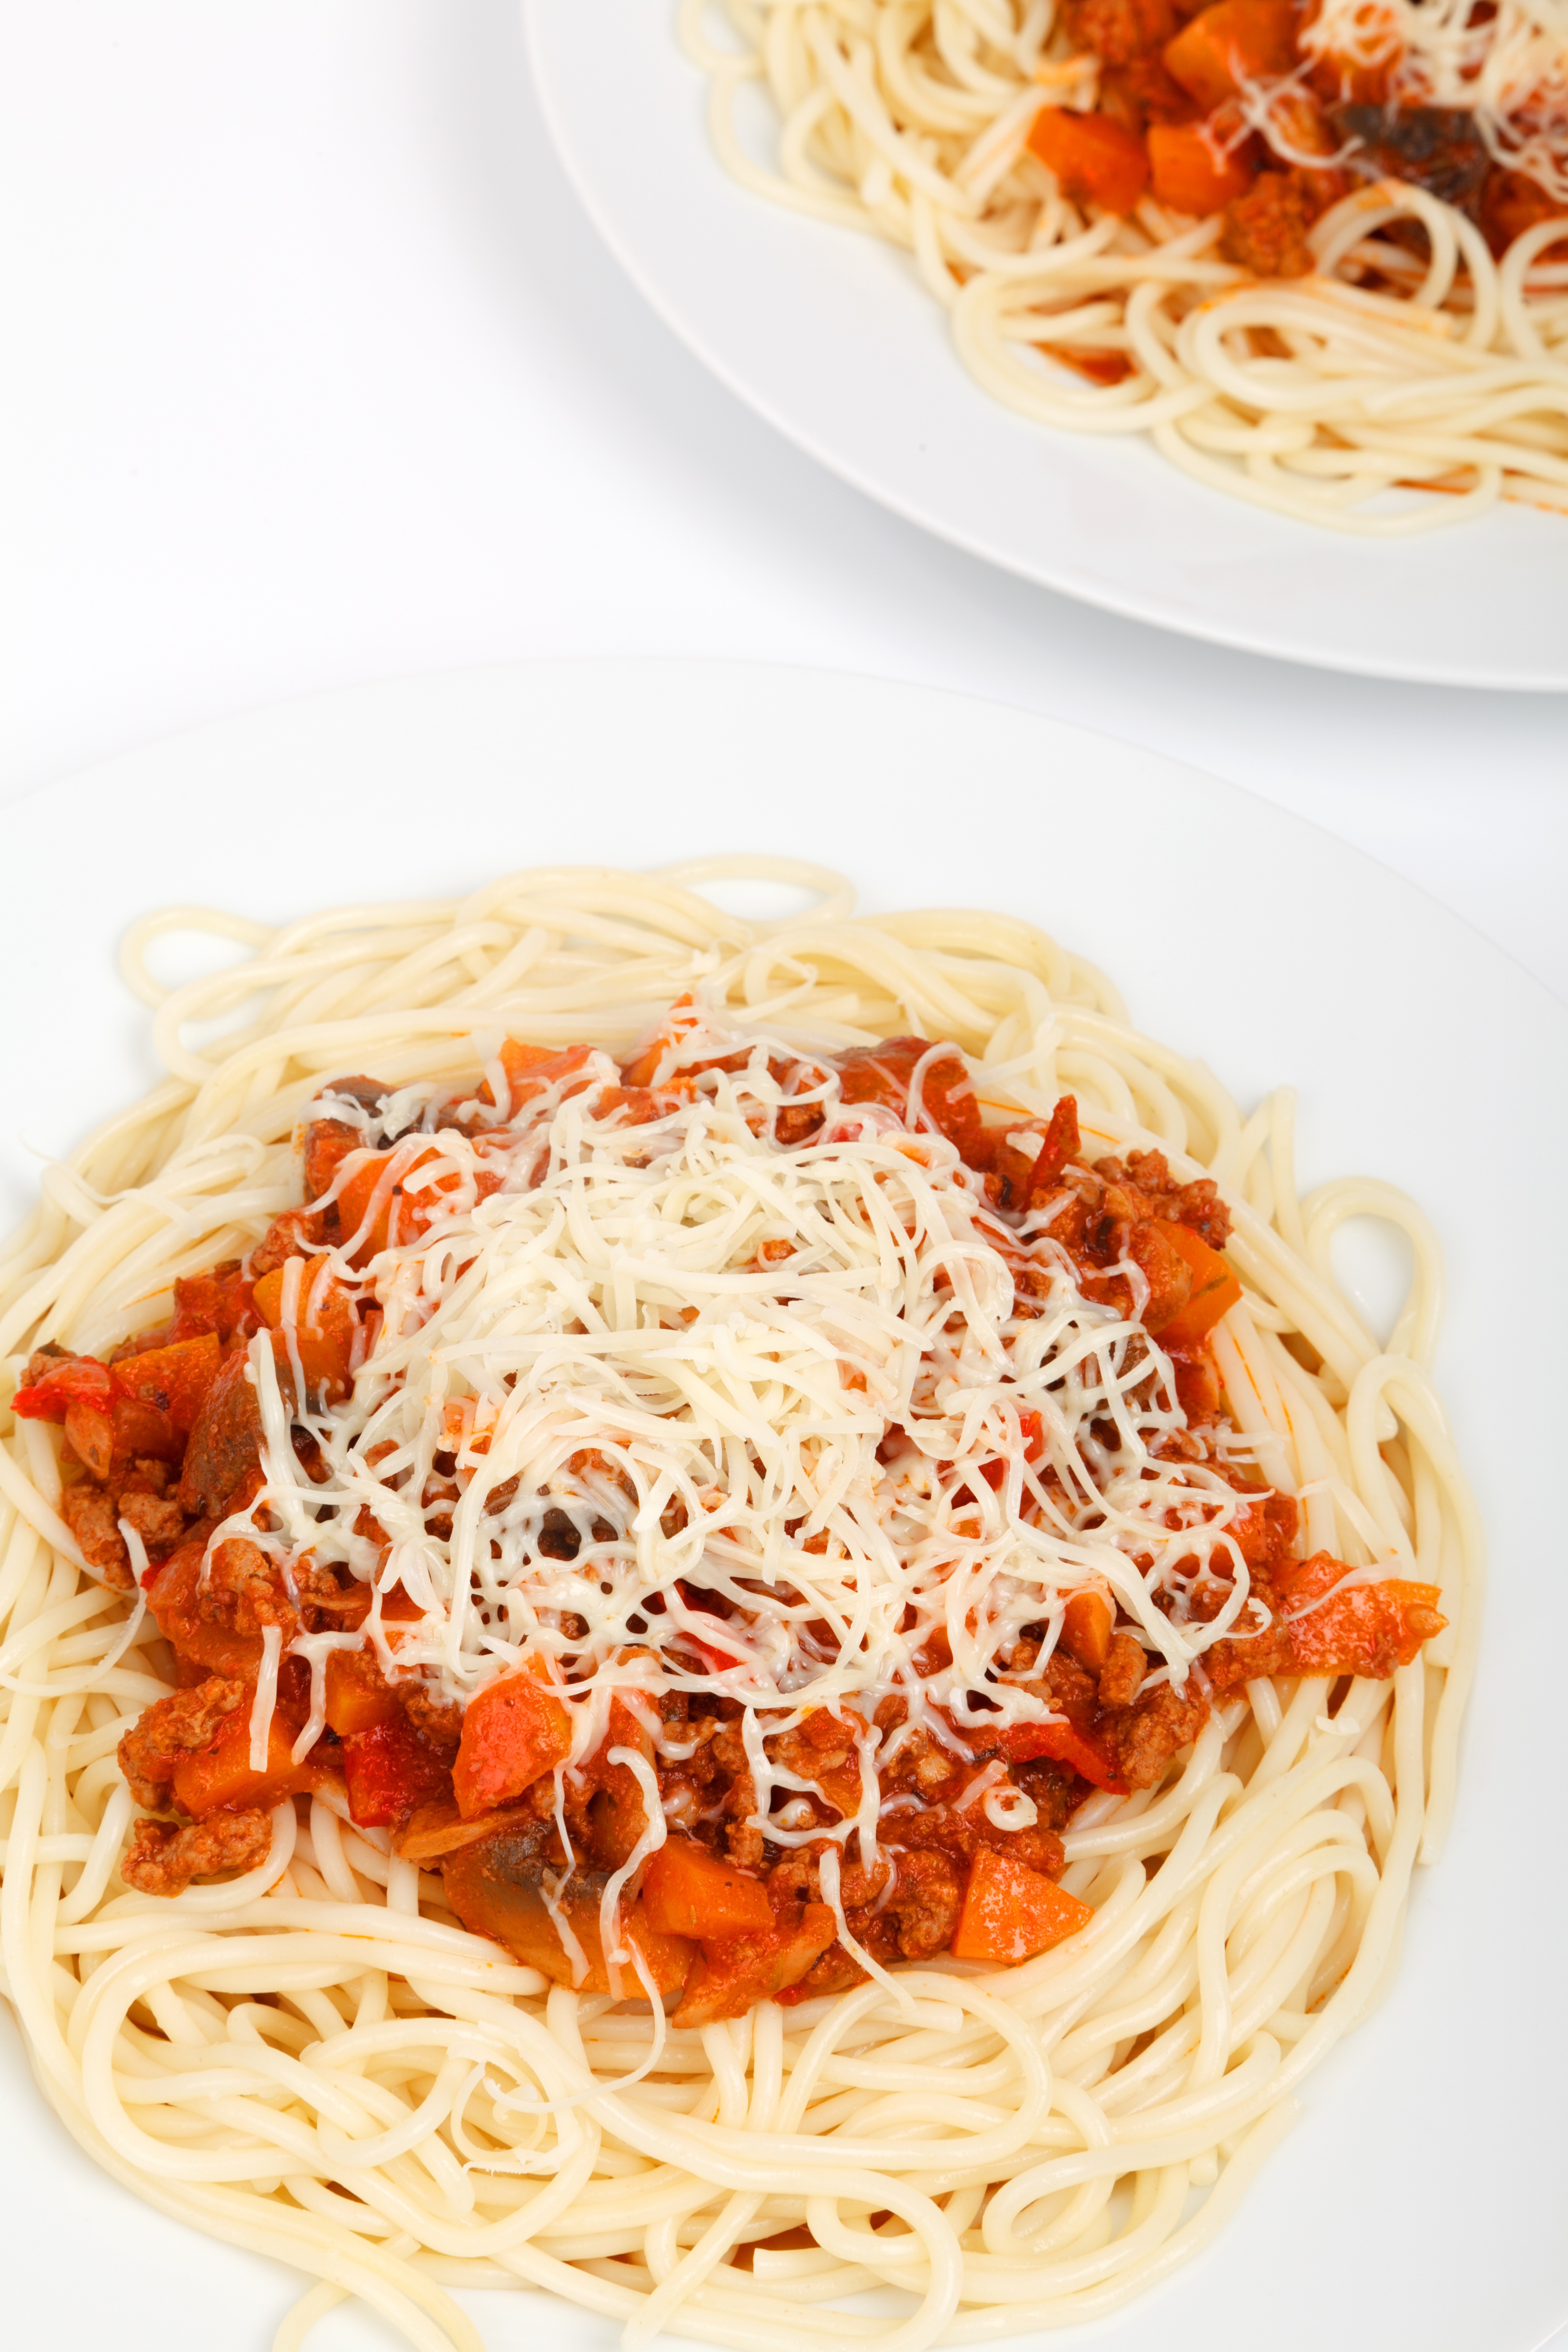
white, isolated, dish, meal, food, produce, vegetable, plate, fresh, meat, cuisine, beef, sauce, delicious, pasta, cheese, tomato, dinner, tasty, spaghetti, italian, portion, vermicelli, italian food, carbonara, fettuccine, european food, bucatini, capellini, spaghetti aglio e olio, pici, bolognese sauce